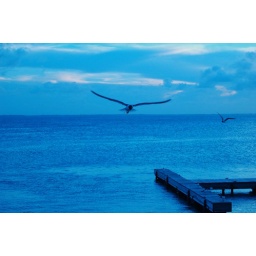
bird in blue